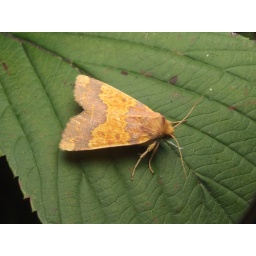
Larvae use beech and field maple and the moth is found in the south and south east of the UK